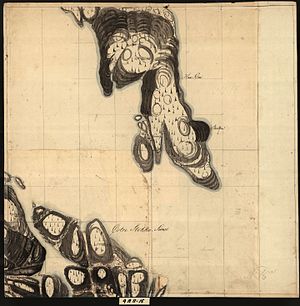
Håøya (Porsgrunn)
Håøya på et kort fra 1812
Håøya er en 2.4 km². stor ø der ligger mellem Mørjefjorden og Langangsfjorden helt sydøst i Porsgrunn kommune i Vestfold og Telemark fylke i Norge.